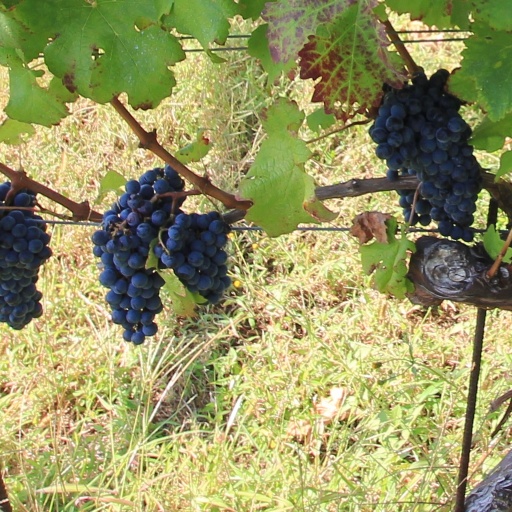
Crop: grape